History of Cincinnati Union Terminal

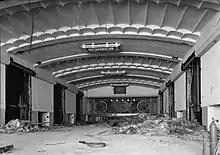
The train concourse during demolition

Art historian Gabriel P. Weisberg largely attributes the work of University of Cincinnati graduate students in saving the terminal. Student reports, theses, newspaper editorials, and gallery exhibitions proved the significance of the terminal, at a time where many Cincinnati residents still viewed the building as a white elephant. In January 1973, the Revive Union Terminal Committee picketed a Southern Railway board member's house, the city commissioner refused to issue a wrecking permit for the terminal, and further public events were planned. At this time, the Contemporary Arts Center, Tangeman Art Gallery, and UC's Administration Building all were exhibiting art, architecture, artifacts, and works inspired by Union Terminal. An open house reopened the terminal for free public viewing on January 17. On May 15, 1973, the Cincinnati City Council's Urban Development and Planning Committee voted 3–1 in favor of designating Union Terminal for preservation as a local historic landmark, preventing Southern Railway from destroying the entire building. By September 1974, the Southern Railway tore down most of the train concourse. Before this, the city removed the fourteen Reiss mosaic murals depicting important Cincinnati industries; Besl Transfer Company transported and installed them at the Cincinnati/Northern Kentucky International Airport. A grassroots campaign named "Save the Terminal" raised the $400,000 needed to save the works, though it could not raise sufficient funds to save the map mural at the west wall of the concourse, which was destroyed.